Atari, Inc.

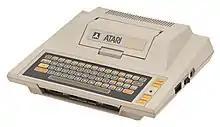
The Atari 400 was released in 1979.

A project to design a successor to the VCS started as soon as the system shipped in mid-1977. The original development team, including Meyer, Miner and Decuir, estimated the VCS had a lifespan of about three years, and decided to build the most powerful machine they could given that time frame. They set a goal to be able to support 1978-vintage arcade games, as well as features of the upcoming personal computer such as the Apple II. The project resulted in the first home computers from Atari, the Atari 800 and Atari 400, both launched in 1979. These computer systems were mostly closed systems, and most of the initial games were developed by Atari, drawing from programmers from the VCS line. Sales into early 1980 were poor and there was little to distinguish the computer line from the current console products. In March 1980, the company released "Star Raiders", a space combat game developed by Doug Neubauer based on "Star Trek" game that had been popular on mainframe computers. "Star Raiders" became the Atari 400/800 system seller, but quickly emphasized the lack of software for the computers due to the system's closed nature and the limited rate that Atari's programmers could produce titles. Third-party programmers found means to get technical information about the computer specifications either directly from Atari employees or from reverse engineering, and by late 1980, third-party applications and games began to emerge for the 8-bit computer family, and the specialized magazine "ANALOG Computing" was established for Atari computer programmers to share programming information. While Atari did not formally release development information, they supported this external community by launching the Atari Program Exchange (APX) in 1981, a mail-order service that programmers could offer their applications and games to other users of Atari's 8-bit computers. By this point, Atari's computers were facing new competition from the VIC-20.